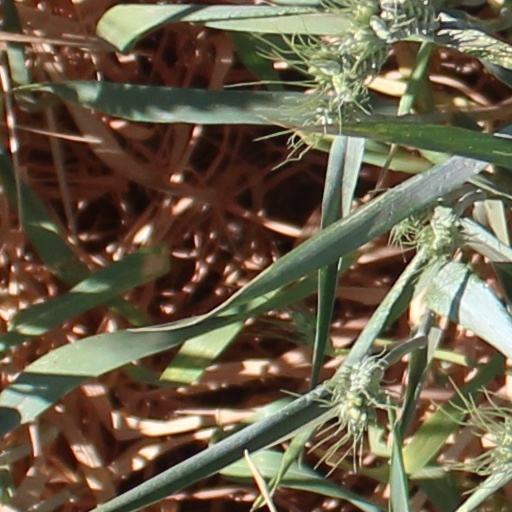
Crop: wheat